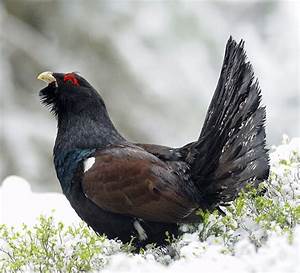
Label: chicken